Counts Hotel

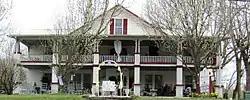
The NRHP-listed Armour's Hotel, formerly the Counts Hotel.

Armour's Hotel, formerly the Counts Hotel, is a historic hotel on East Main Street in Red Boiling Springs, Tennessee, United States. Built in 1924, this is one of three hotels remaining from the early-20th century resort boom at Red Boiling Springs. In 1986, it was added to the National Register of Historic Places along with the Donoho Hotel and the Thomas House. Armour's Hotel is the only Red Boiling Springs hotel still offering the mineral springs services that made this area an attraction in the 1890s and early 20th century.